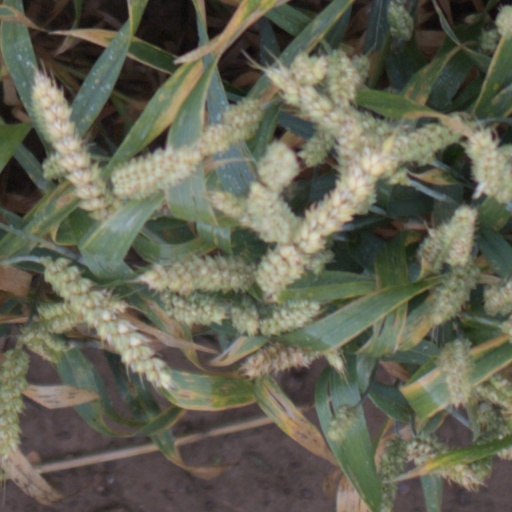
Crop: wheat